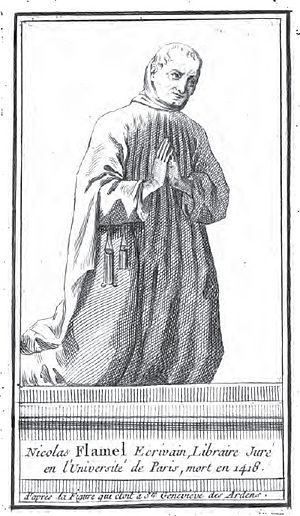
Nicolas Flamel
Nicolas Flamel i Étienne François Villains Histoire critique de Nicolas Flamel et de Pernelle sa femme fra 1761.
Nicolas Flamel var en fransk skriver, boghandler og alkymist. Han siges at have fremstillet de vises sten og opnået udødelighed, en fortælling der stammer fra længe efter hans død.